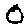
Label: 0